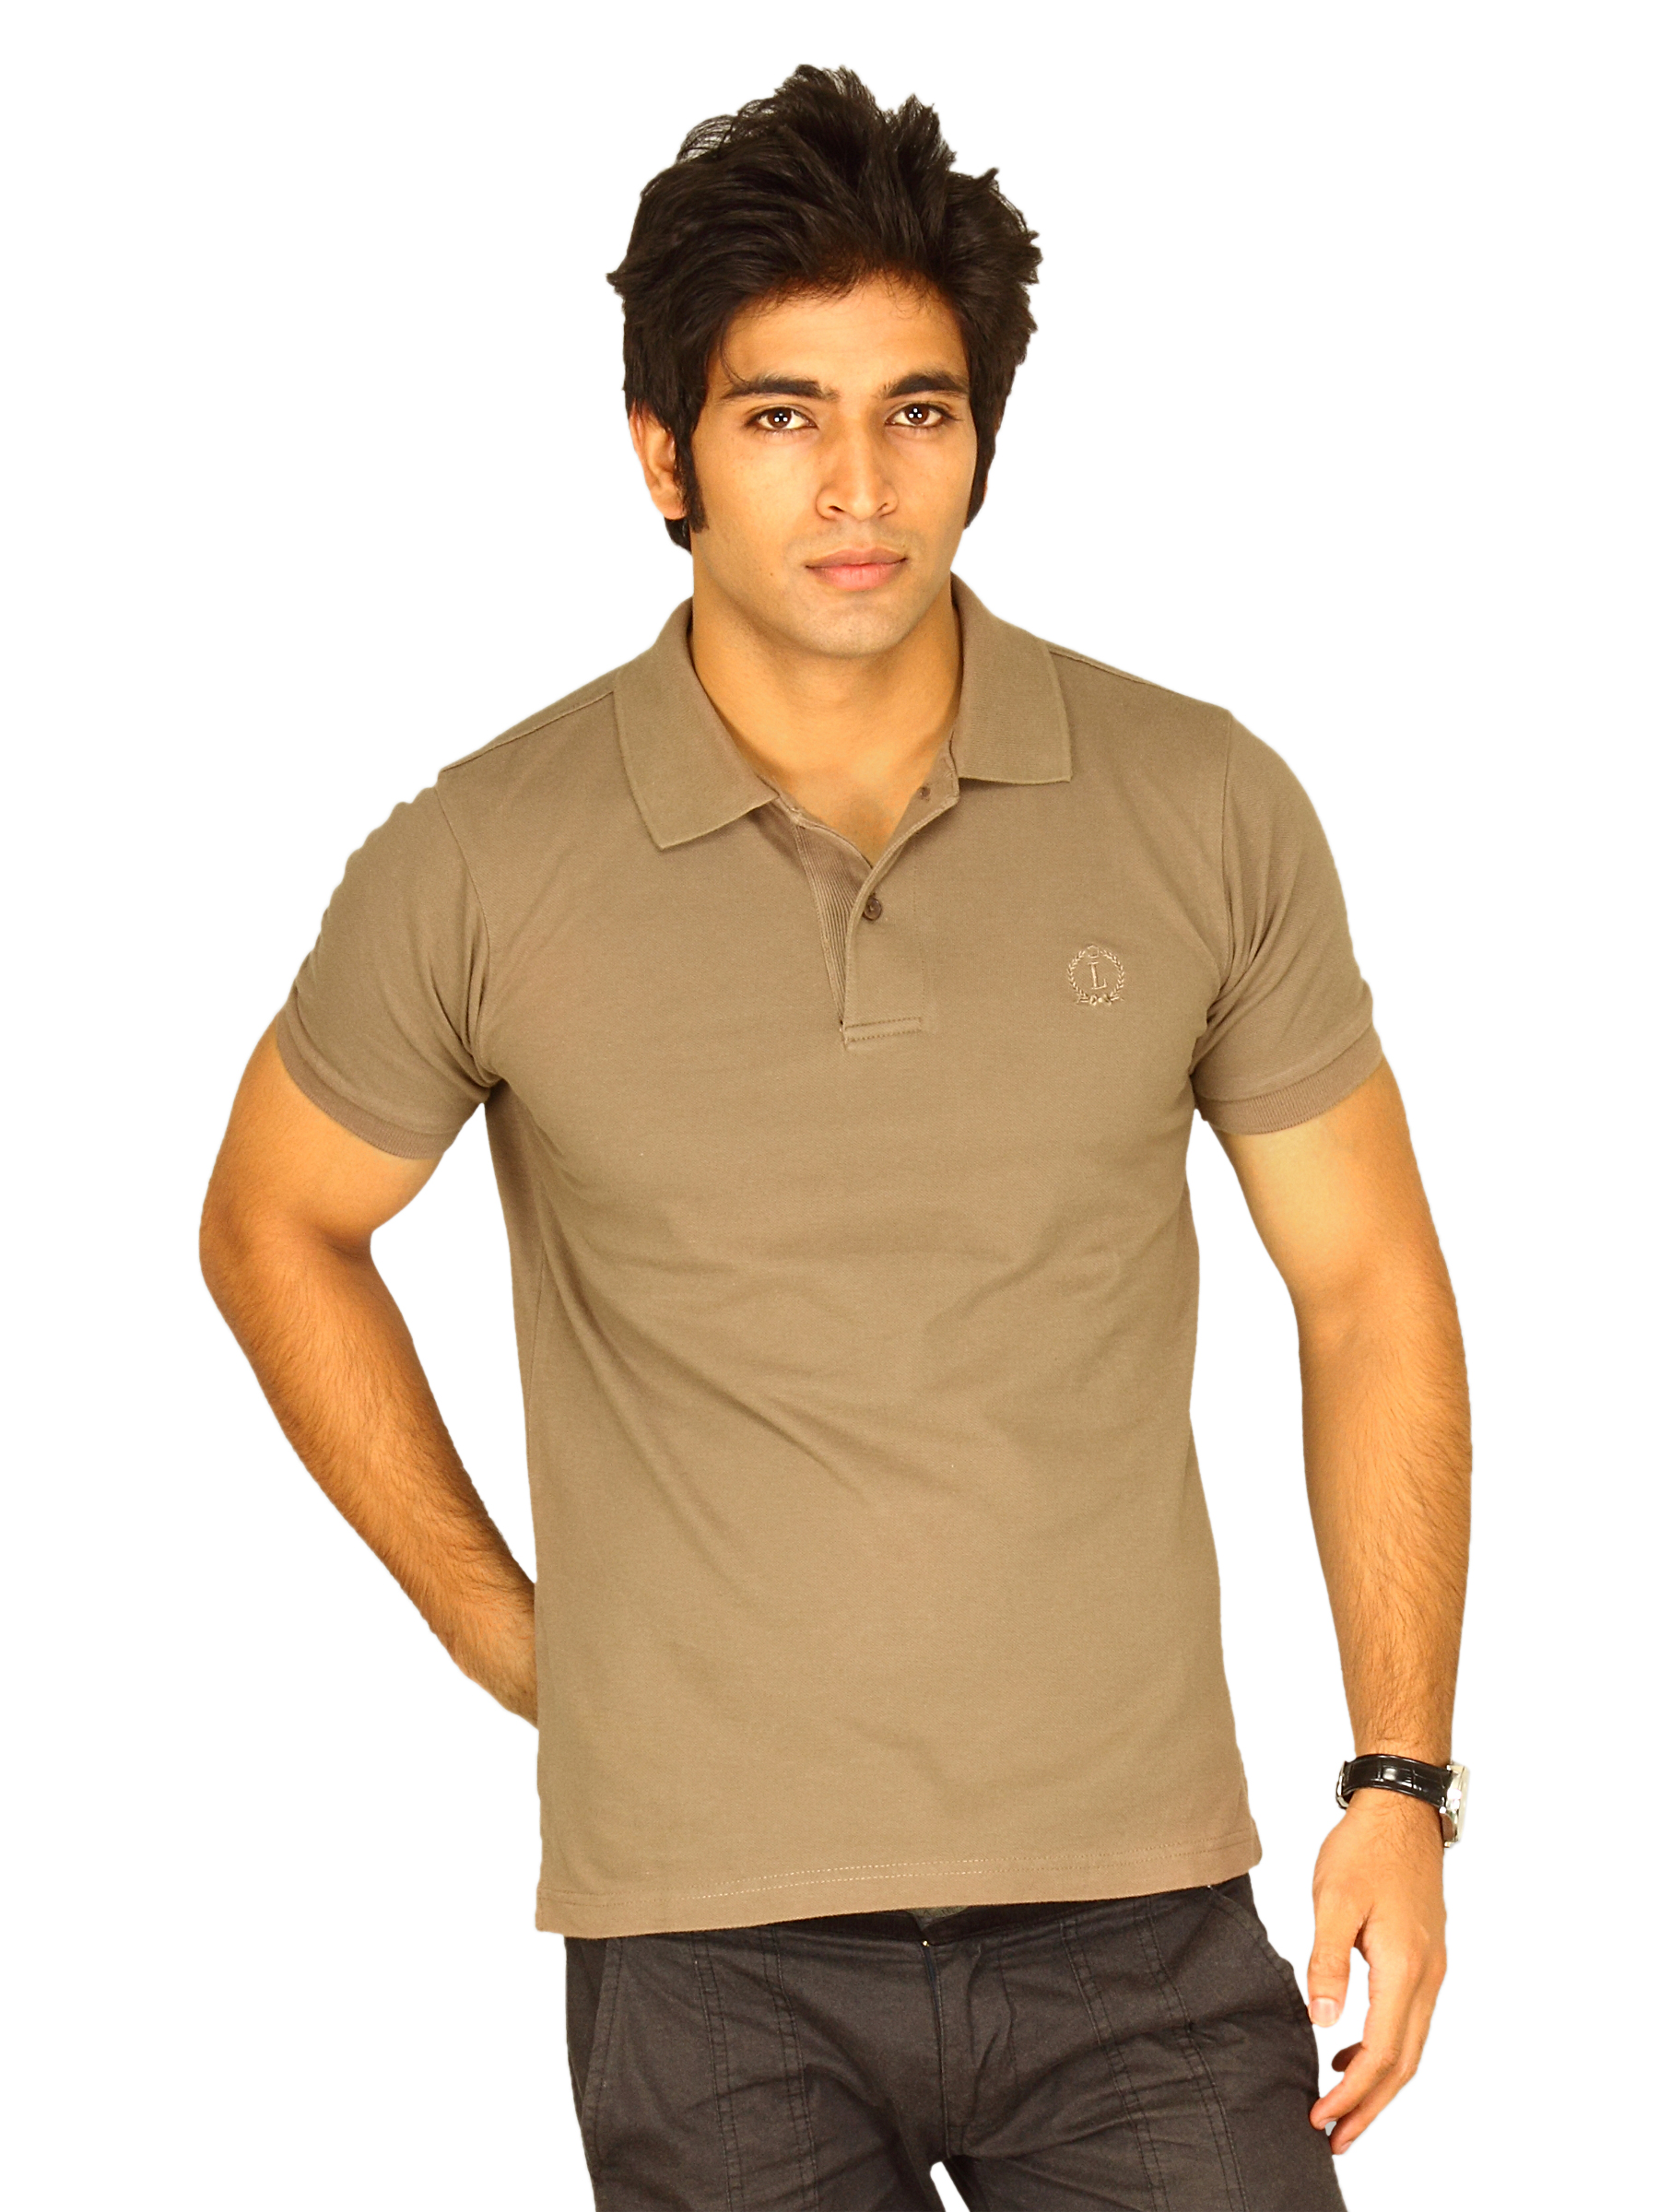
Lee Men's Brown Polo T-shirt
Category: Apparel / Topwear / Tshirts
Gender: Men
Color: Brown
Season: Summer 2011
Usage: Casual